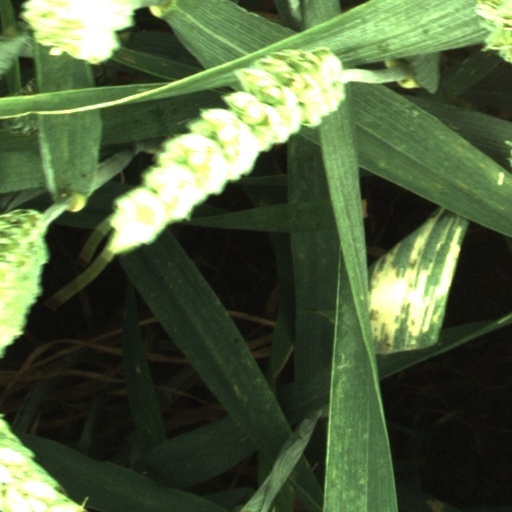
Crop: wheat